San Bernardino Transit Center

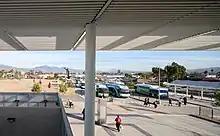
Omnitrans buses at the San Bernardino Transit Center

Pacific Electric (PE) and its local predecessors used the SBTC site as a tram shed in the early 1900s, and later Upland–San Bernardino Line trains terminated here. Omnitrans selected the site at the corner of West Rialto Avenue and South E Street to build a transit center in the 2000s, and purchased the land for the station from Union Pacific Railroad, the successor corporation to Pacific Electric, in 2008. In 2010, San Bernardino Associated Governments, the area regional planning organization had stepped-in to fund and coordinate the project and hired design firm HDR, Inc. to draw up plans for the transit center.